Herman Melville

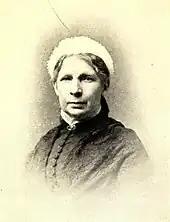
Elizabeth "Lizzie" Shaw Melville, Melville's wife, in 1885

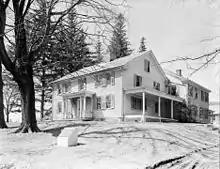
Melville's home Arrowhead in Pittsfield, Massachusetts

Upon his return, Melville regaled his family and friends with his adventurous tales and romantic experiences, and they urged him to put them into writing. Melville completed "Typee", his first book, in the summer of 1845 while living in Troy, New York. His brother Gansevoort found a publisher for it in London, where it was published in February 1846 by John Murray in his travel adventure series. It became an overnight bestseller in England, then in New York, when it was published on March 17 by Wiley & Putnam.